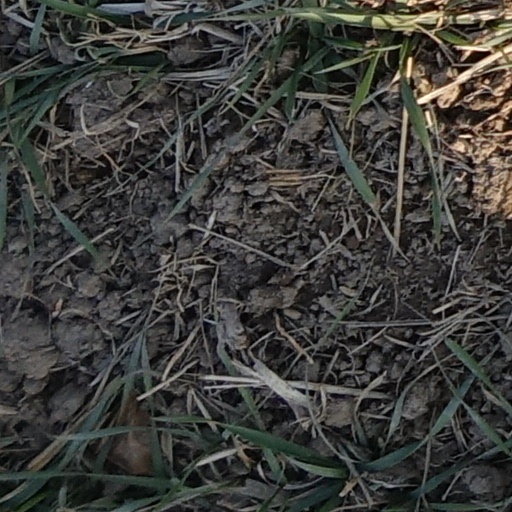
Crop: wheat